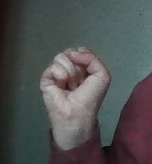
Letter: saad